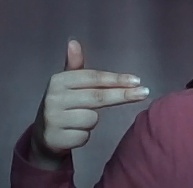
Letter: ghain